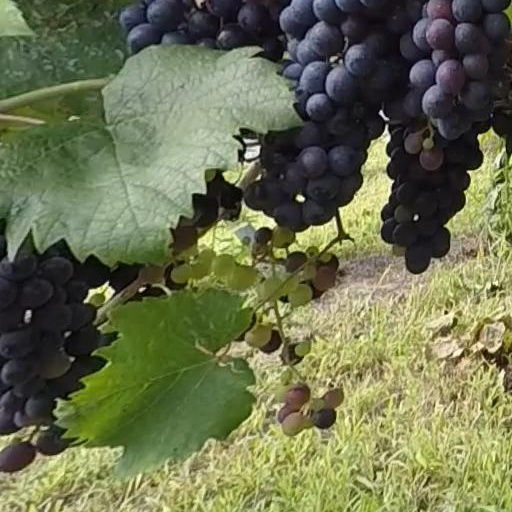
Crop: grape